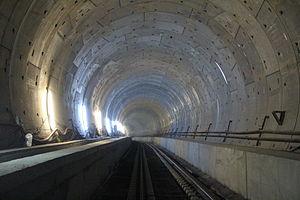
Le métro d'Istanbul est un des systèmes de transport en commun desservant la ville d'Istanbul, en Turquie. Le réseau présente 6 lignes au total qui est constitué d'une ligne de métro léger et de cinq lignes de métro lourd. Les lignes M1, M2, M3 et M6 sont situées sur la rive européenne du Bosphore et les lignes M4 et M5 sur la rive asiatique.